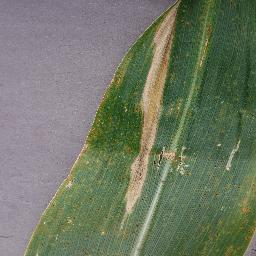
Label: Corn_(Maize)___Northern_Leaf_Blight